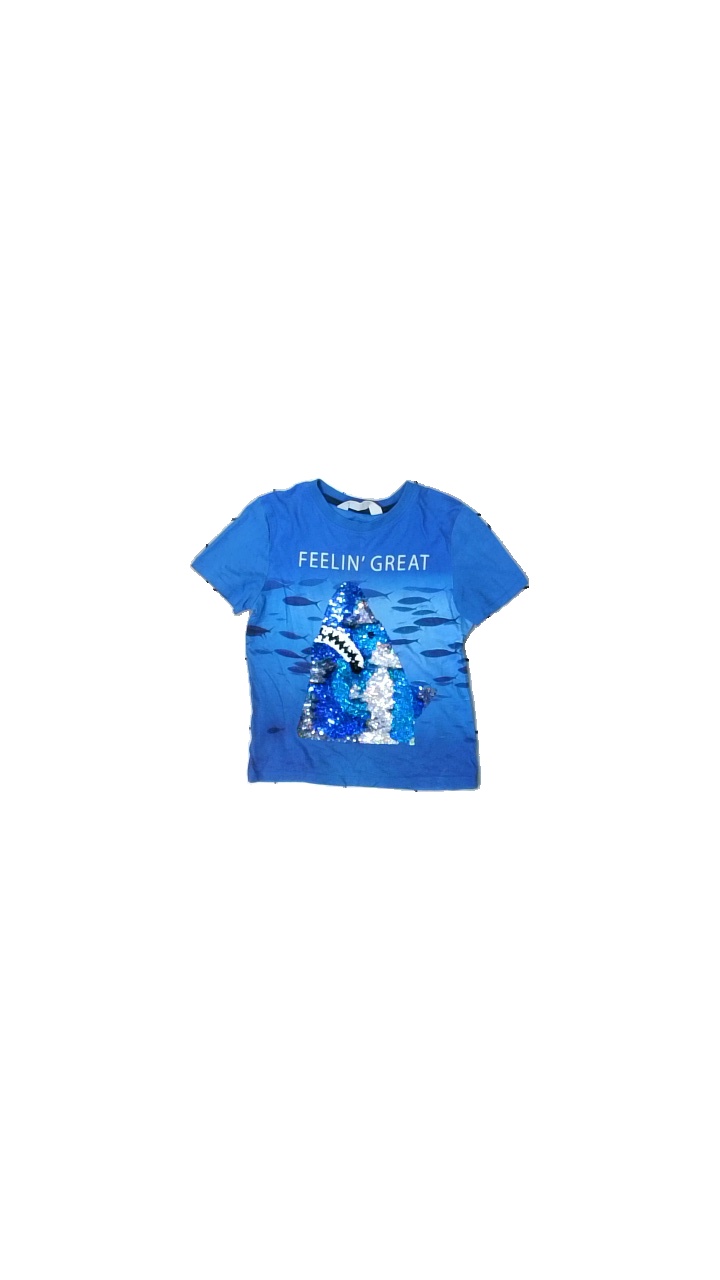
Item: T-shirt (Children)
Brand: H&m
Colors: Blue, White, Black, Multicolor
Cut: Regular, C-collar
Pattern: Other
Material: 100% cotton
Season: All
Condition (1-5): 2
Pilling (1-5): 2
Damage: Stain
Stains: Minor
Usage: Export
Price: <50